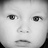
Emotion: neutral